Jack Newkirk

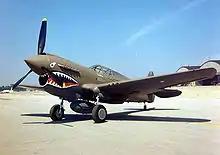
A Hawk 87A-3 (Kittyhawk Mk IA) serial number "AK987", in a USAAF 23d Fighter Group (the former "Flying Tigers") paint scheme, at the National Museum of the United States Air Force.

CAMCO had been selected in April 1941 to be the front for the AVG, as a way to get round the neutrality laws. CAMCO then formed an agreement with the Chinese government to recruit and pay the pilots and ground crew for "three advanced training and instruction units". Chennault, whose idea it had been to use a civilian company, was appointed the "American supervisor". The 1st AVG, also known as The Flying Tigers, was manned on a one-year contract basis by volunteers recruited from serving U.S. military personnel.